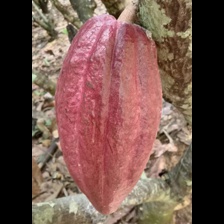
Label: sana